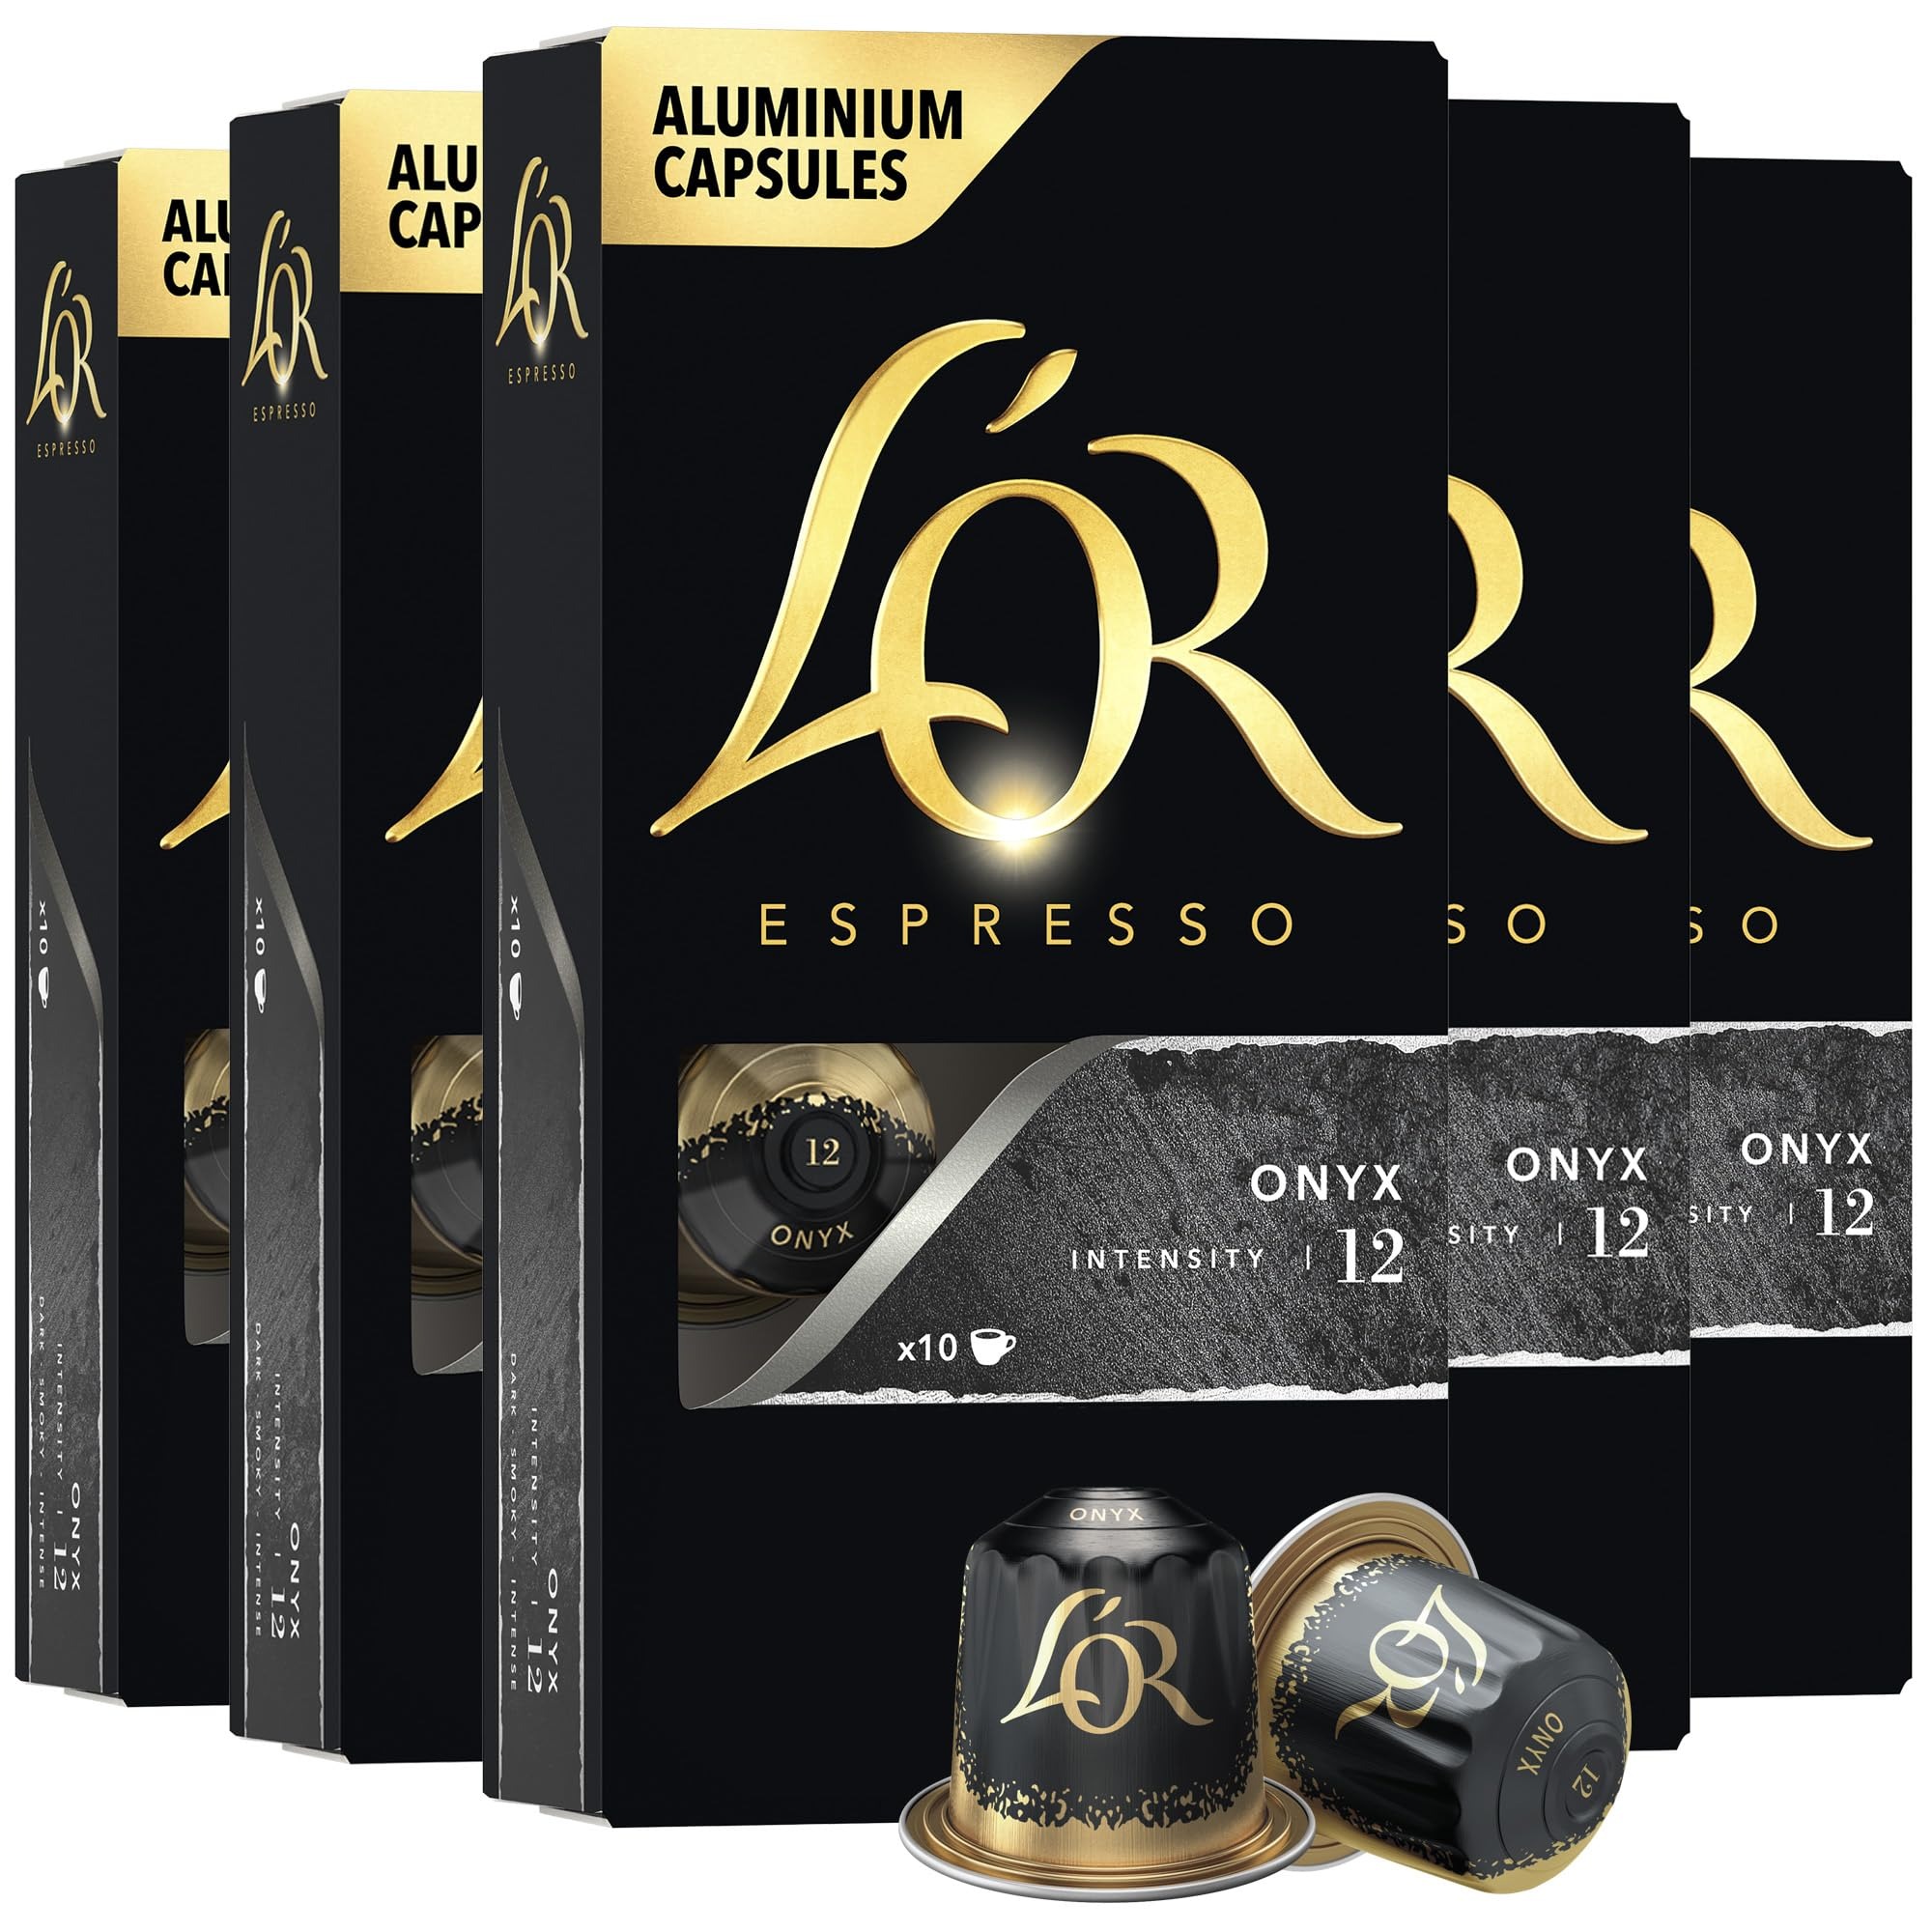
Item Name: L'OR Espresso Capsules, 50 Count Espresso Onyx, Single-Serve Aluminum Coffee Capsules Compatible with the L'OR BARISTA System & *Nespresso Original Machines
Bullet Point 1: L'OR ESPRESSO CAPSULES COMPATIBLE WITH THE L'OR BARISTA SYSTEM: An artisan one-cup coffee and espresso maker that uses 19 bars of high pressure for the perfect crema delivering an at-home French café experience
Bullet Point 2: ESPRESSO CAPSULES ARE COMPATIBLE with the L'OR BARISTA System and *Nespresso Original machines. L'OR is not affiliated with the *Nespresso brand.
Bullet Point 3: ONYX, INTENSITY 12 - Curated by French Coffee Artists: an ode to the extreme essence of pure espresso: premium, dark roasted Arabica and Robusta beans are finely ground to reveal a pronounced and spicy blend with a splendid bitter cocoa-touch
Bullet Point 4: 50 RECYCLABLE ALUMINUM CAPSULES to protect and preserve the freshness of the finest beans, perfectly roasted and balanced for a gold standard body, intensity, and crema that creates a smooth, rich experience
Bullet Point 5: A RESPONSIBLY SOURCED COFFEE, as part of JDE Peet’s Common Grounds program, aimed to create a better future where farmers are prosperous and nature thrives. We are proud to say that L’OR coffee and espresso is responsibly sourced.
Product Description: Each cup of L'OR coffee is an opportunity to live a unique experience: a moment of pure coffee pleasure, without complexity. Follow your senses and let yourself be overwhelmed by the intensity of its aroma. Discover a new balance between sweet and full-bodied flavors. Discover the LOR gold coffee standard. *trademark of a third party not connected to JACOBS DOUWE EGBERTS
Value: 50.0
Unit: Count

Price: 33.99